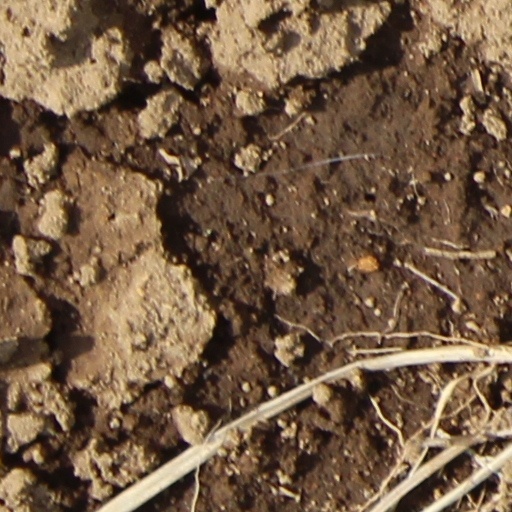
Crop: wheat